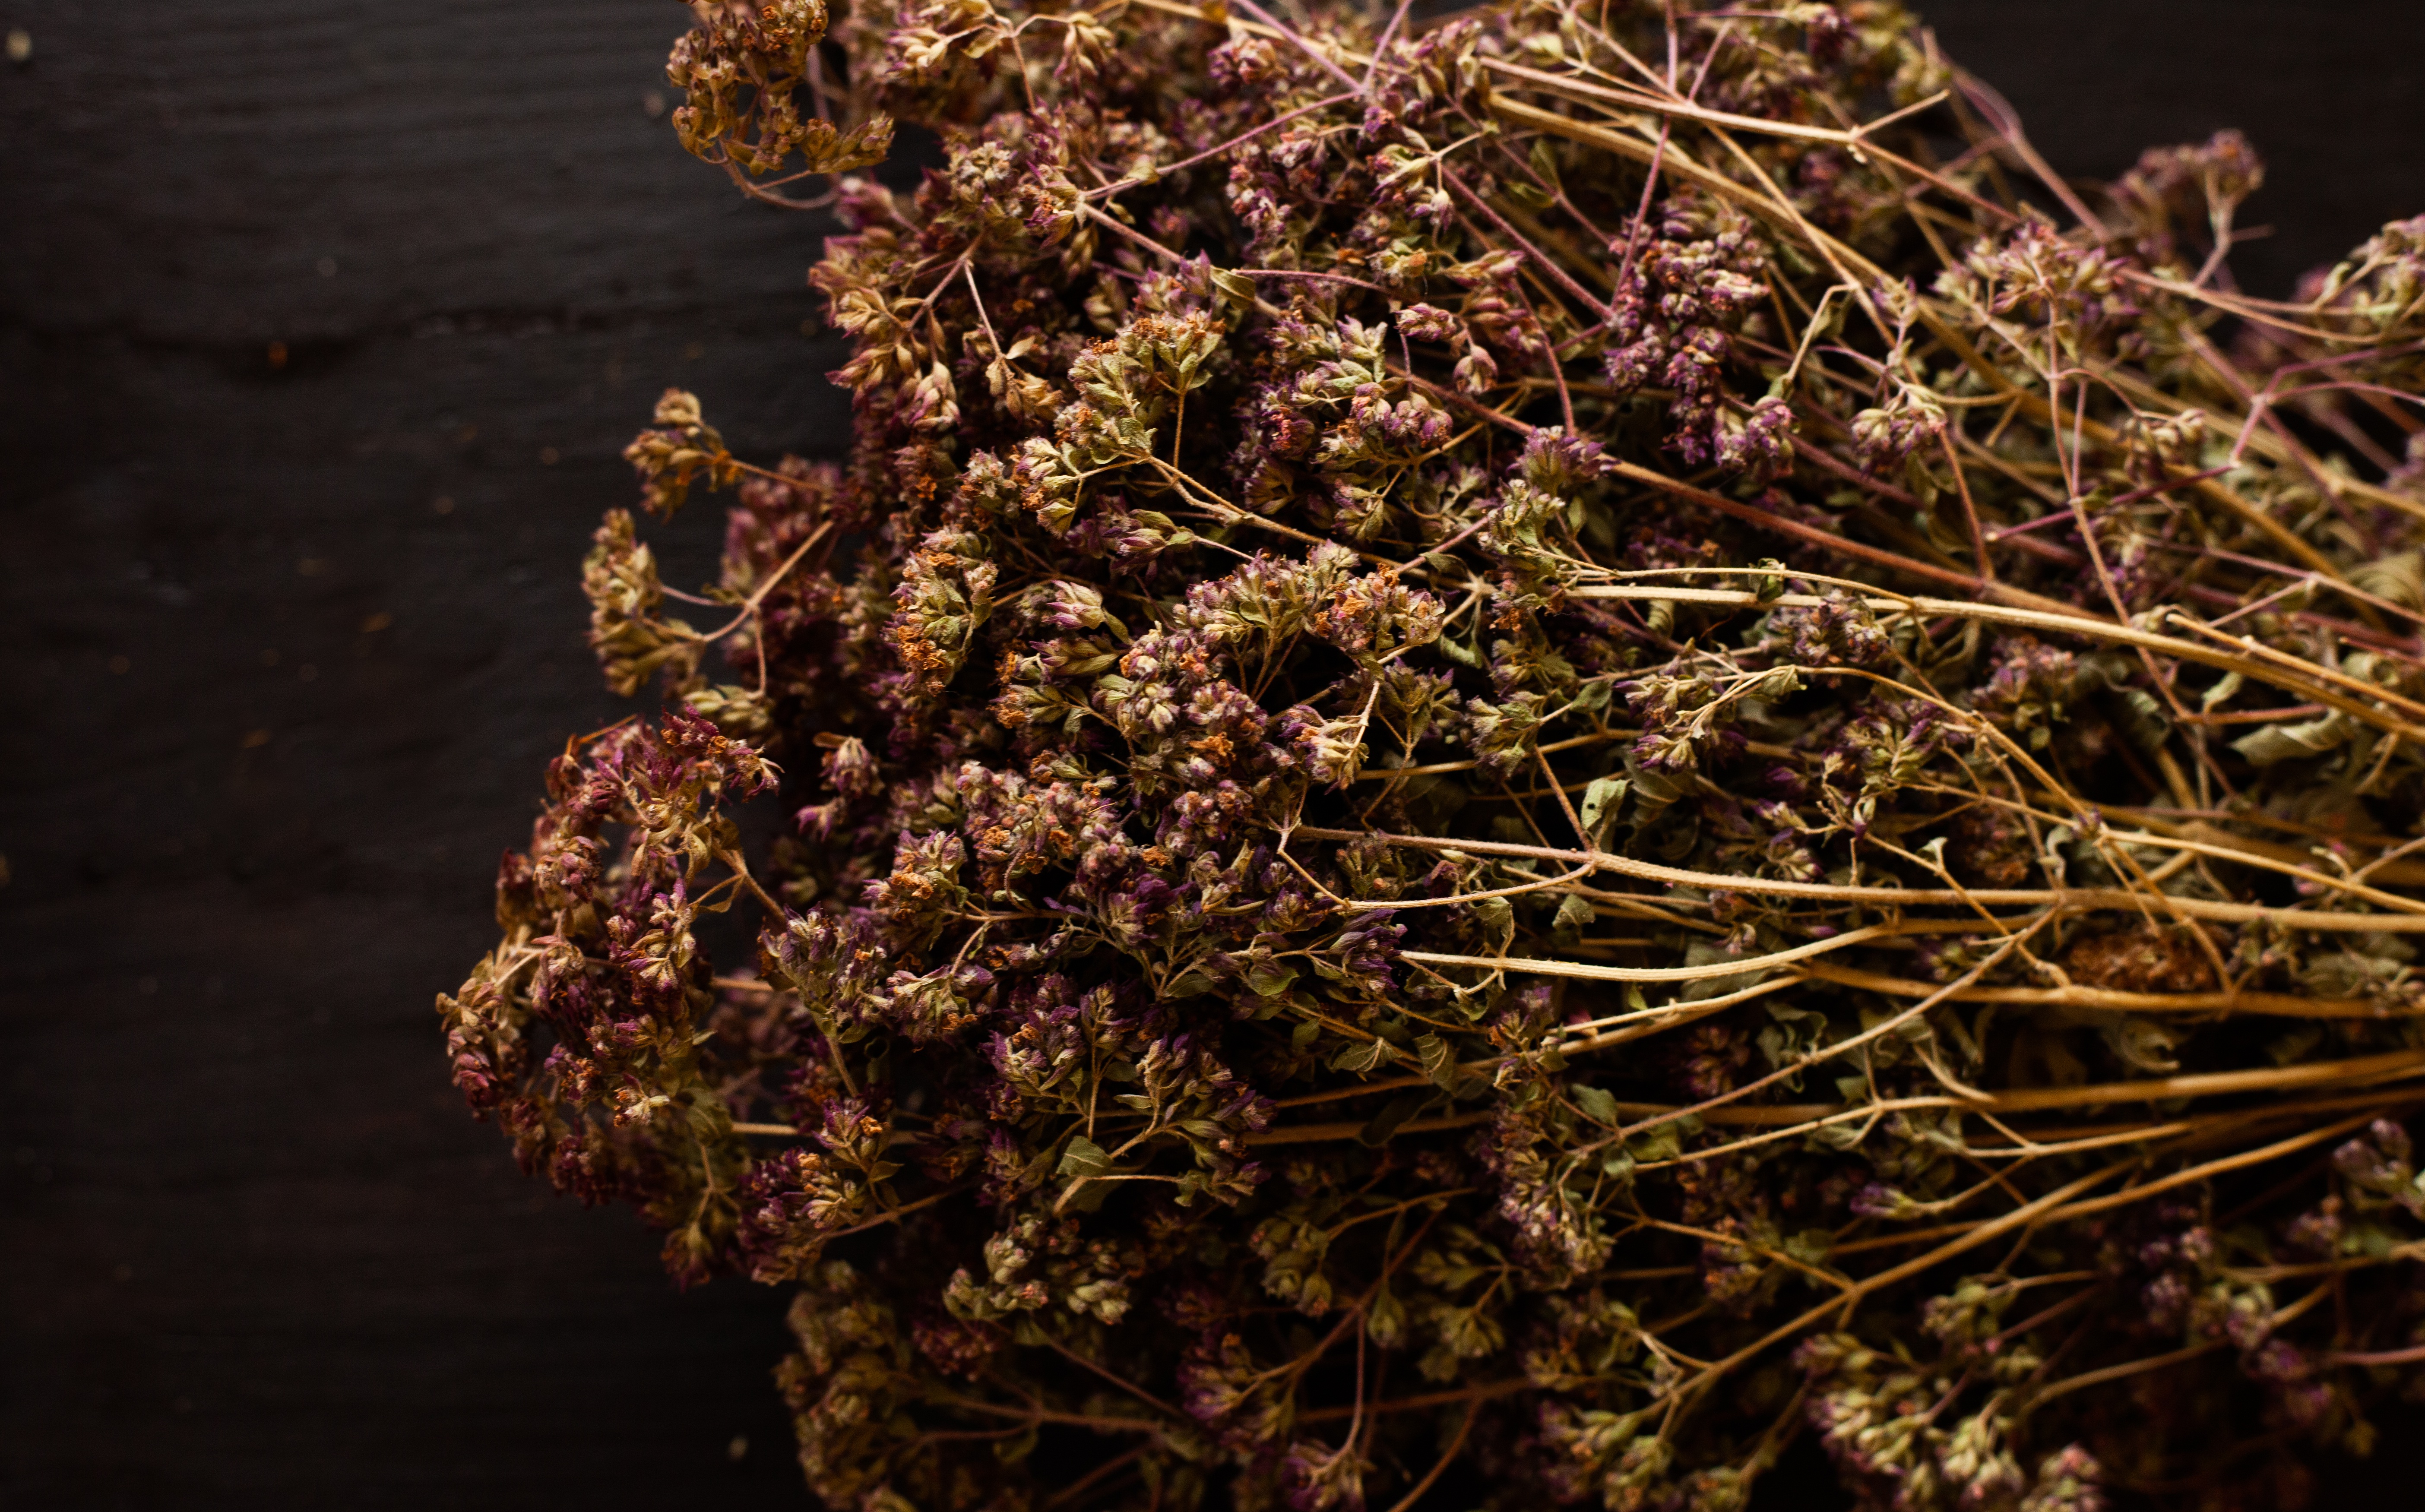
natural, plant, branch, twig, flower, wood, grass, terrestrial plant, flowering plant, soil, subshrub, shrub, metal, still life photography, herb, trunk, plant stem, art, night, rock